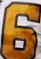
Number: 6